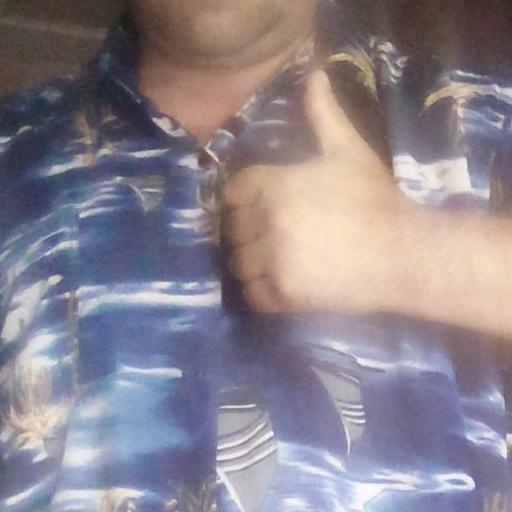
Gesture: like